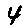
Label: 4